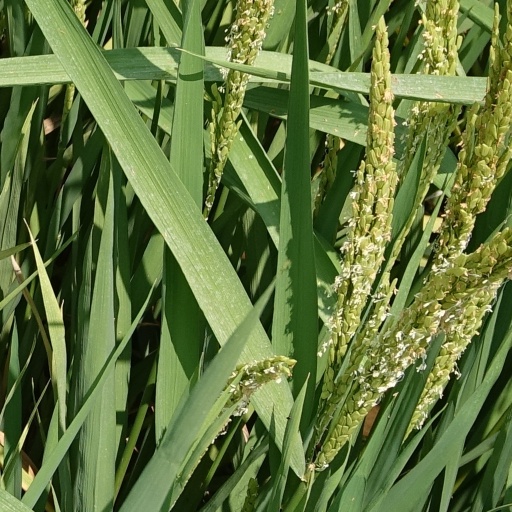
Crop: rice